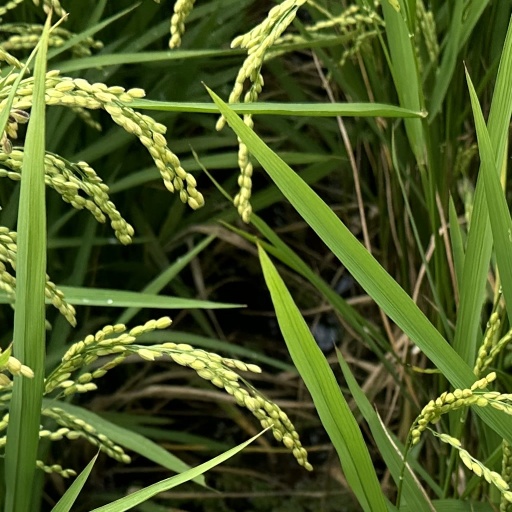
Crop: rice